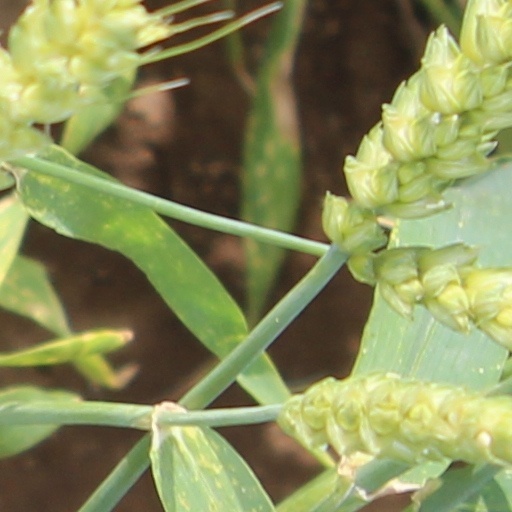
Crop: wheat